Visakha Express (film)

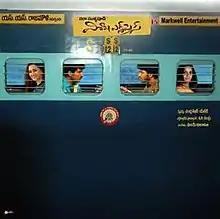
Theatrical poster

Visakha Express is a 2008 Indian Telugu-language thriller film directed by Vara Mullapudi who co-wrote the film with Chandra Sekhar Yeleti and Harsha Vardhan. The film stars Allari Naresh, Rajiv Kanakala, Preeti Jhangiani, and Sindhu Tolani. The basic plot of the story is taken from Patricia Highsmith's novel "Strangers on a Train" (1950), which is about two strangers and an exchange of murders.